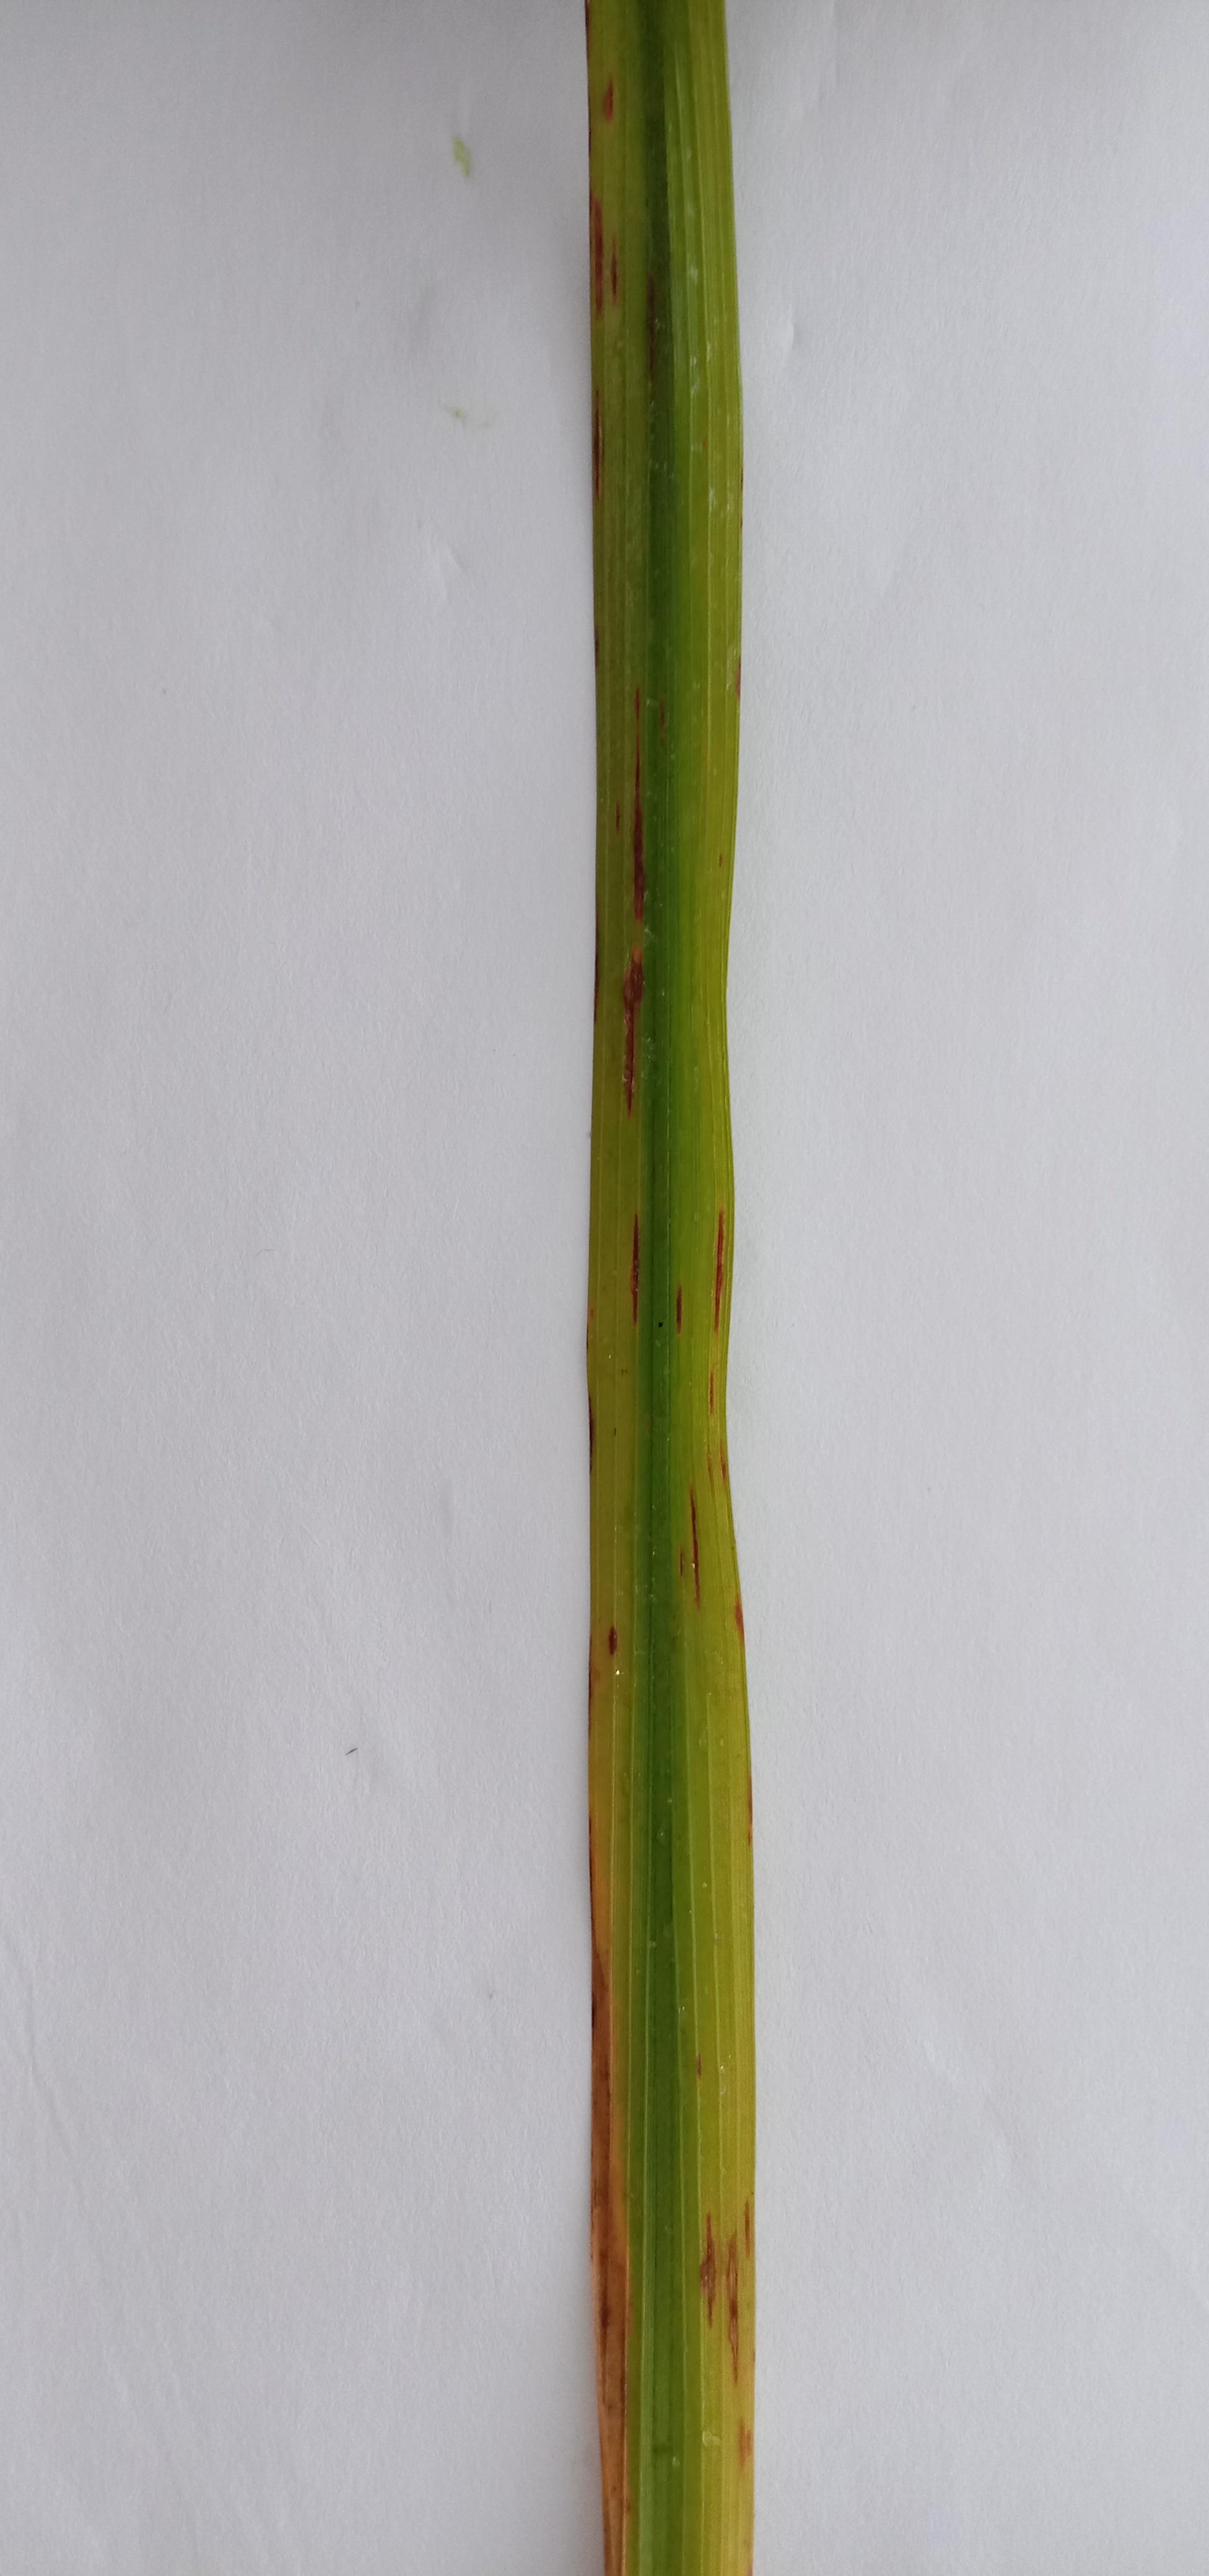
Label: Rice___Leaf_Blast